Brenden Stai

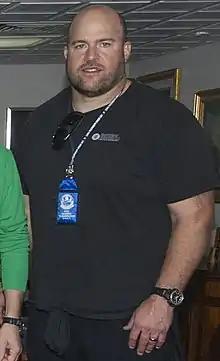
Stai aboard USS "George Washington" (CVN-73) in 2016

Brenden Michael Stai (born March 30, 1972) is an American former professional football player who was an offensive guard for eight seasons in the National Football League (NFL) during the 1990s and early 2000s. He played college football for the Nebraska Cornhuskers, earning consensus All-American honors in 1994. He was selected by the Pittsburgh Steelers in the third round of the 1995 NFL draft, and also played for the Jacksonville Jaguars, Detroit Lions and Washington Redskins of the NFL.